Pixelh8

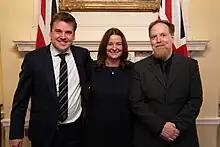
Left to Right, Tom Hunt MP. Gillian Keegan, Secretary of State for Education and Matthew C. Applegate at Number 10, Skills Champion Reception on October 24th, 2023

In 2012 Pixelh8 retired from music to set up an Alternative Provision technology school in Ipswich, Suffolk for 8 to 16-year-olds. The school won the Generation Code Hub of the Year 2018 award from Microsoft through UK Youth and Matthew C. Applegate won the Young Game Designer Mentor Award in 2019 from British Academy of Film and Television Arts.